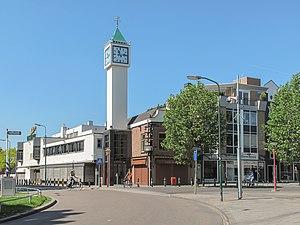
Veenendaal est une commune néerlandaise, dans la province Utrecht.